Caroline's Spine

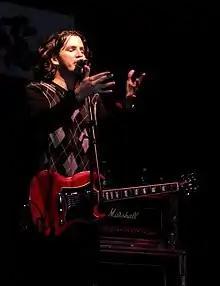
Jimmy Newquist

Caroline's Spine is an alternative rock band based in Phoenix, Arizona. The group's touring schedule in the mid-1990s landed them a record deal with Hollywood Records. They have released several studio albums and shared billings with such bands as Aerosmith, Kiss, and Queensrÿche. Songs by the group include "Sullivan," "Wallflower", "Attention Please", "Nothing To Prove" and "The Light Inside".